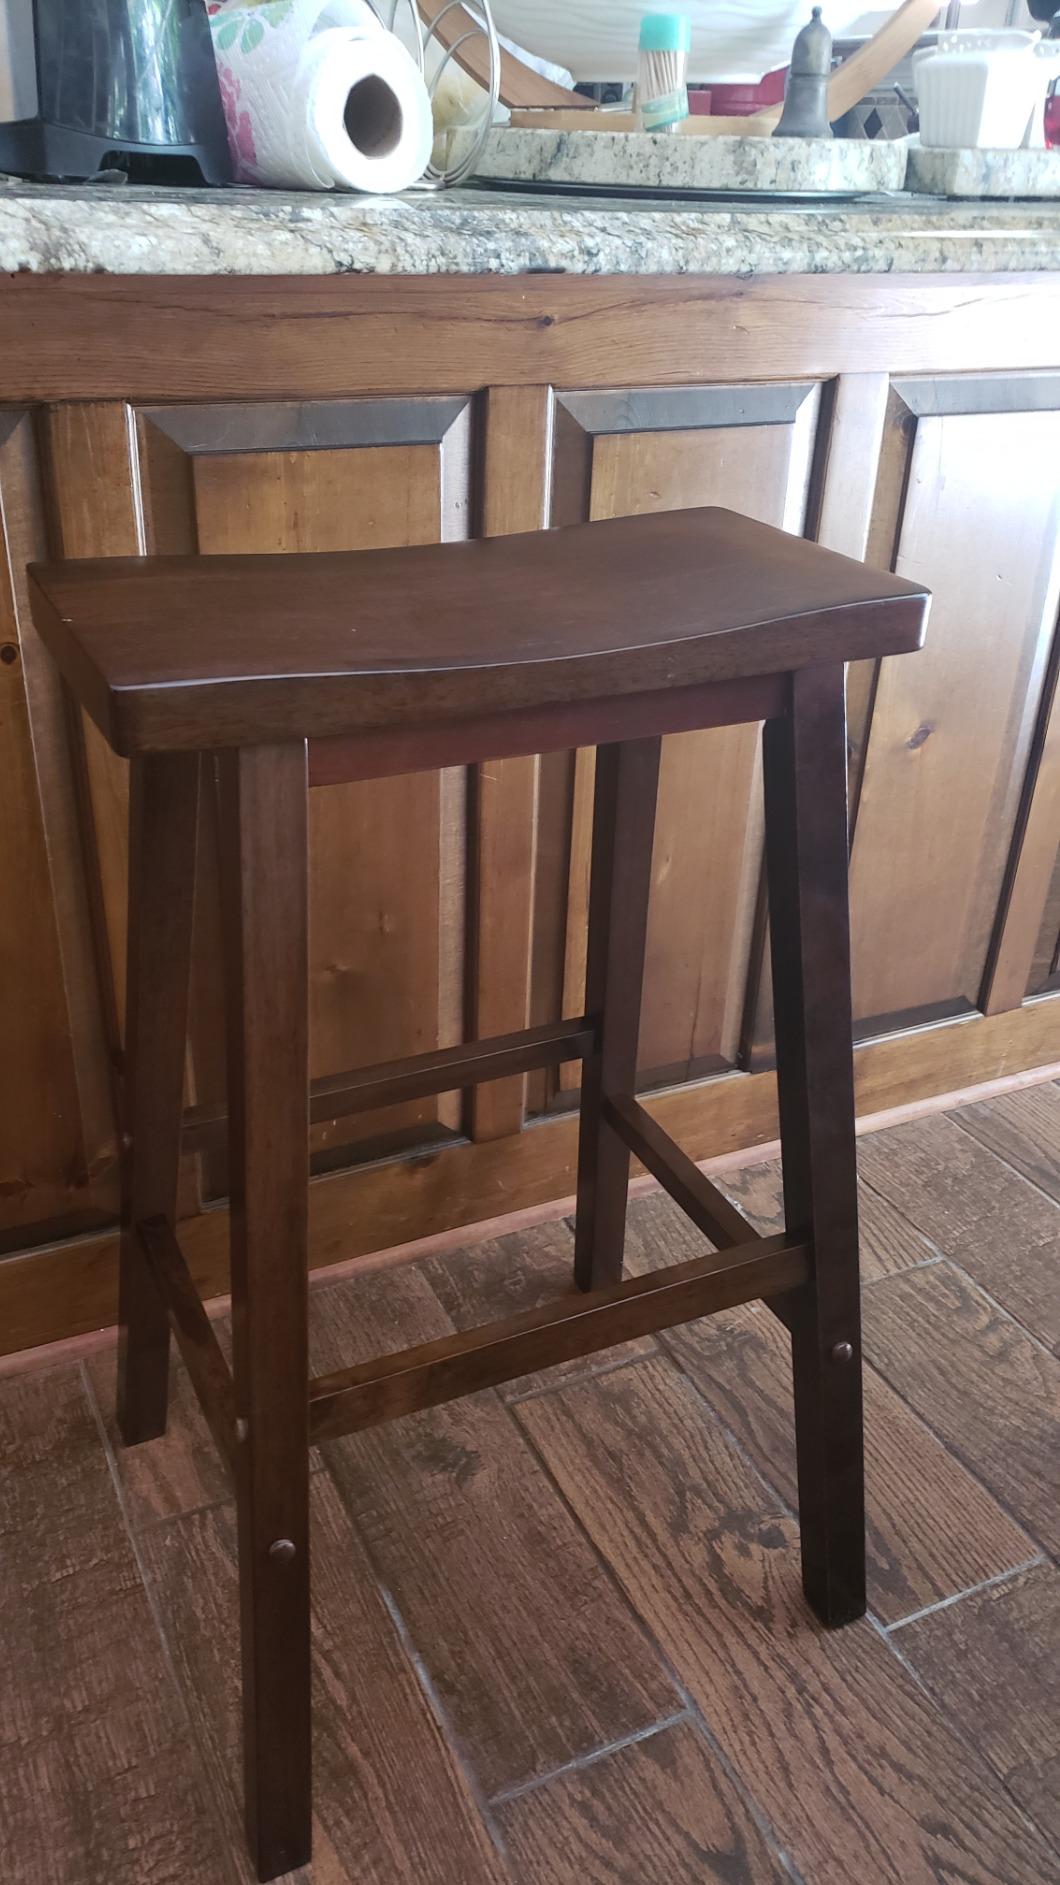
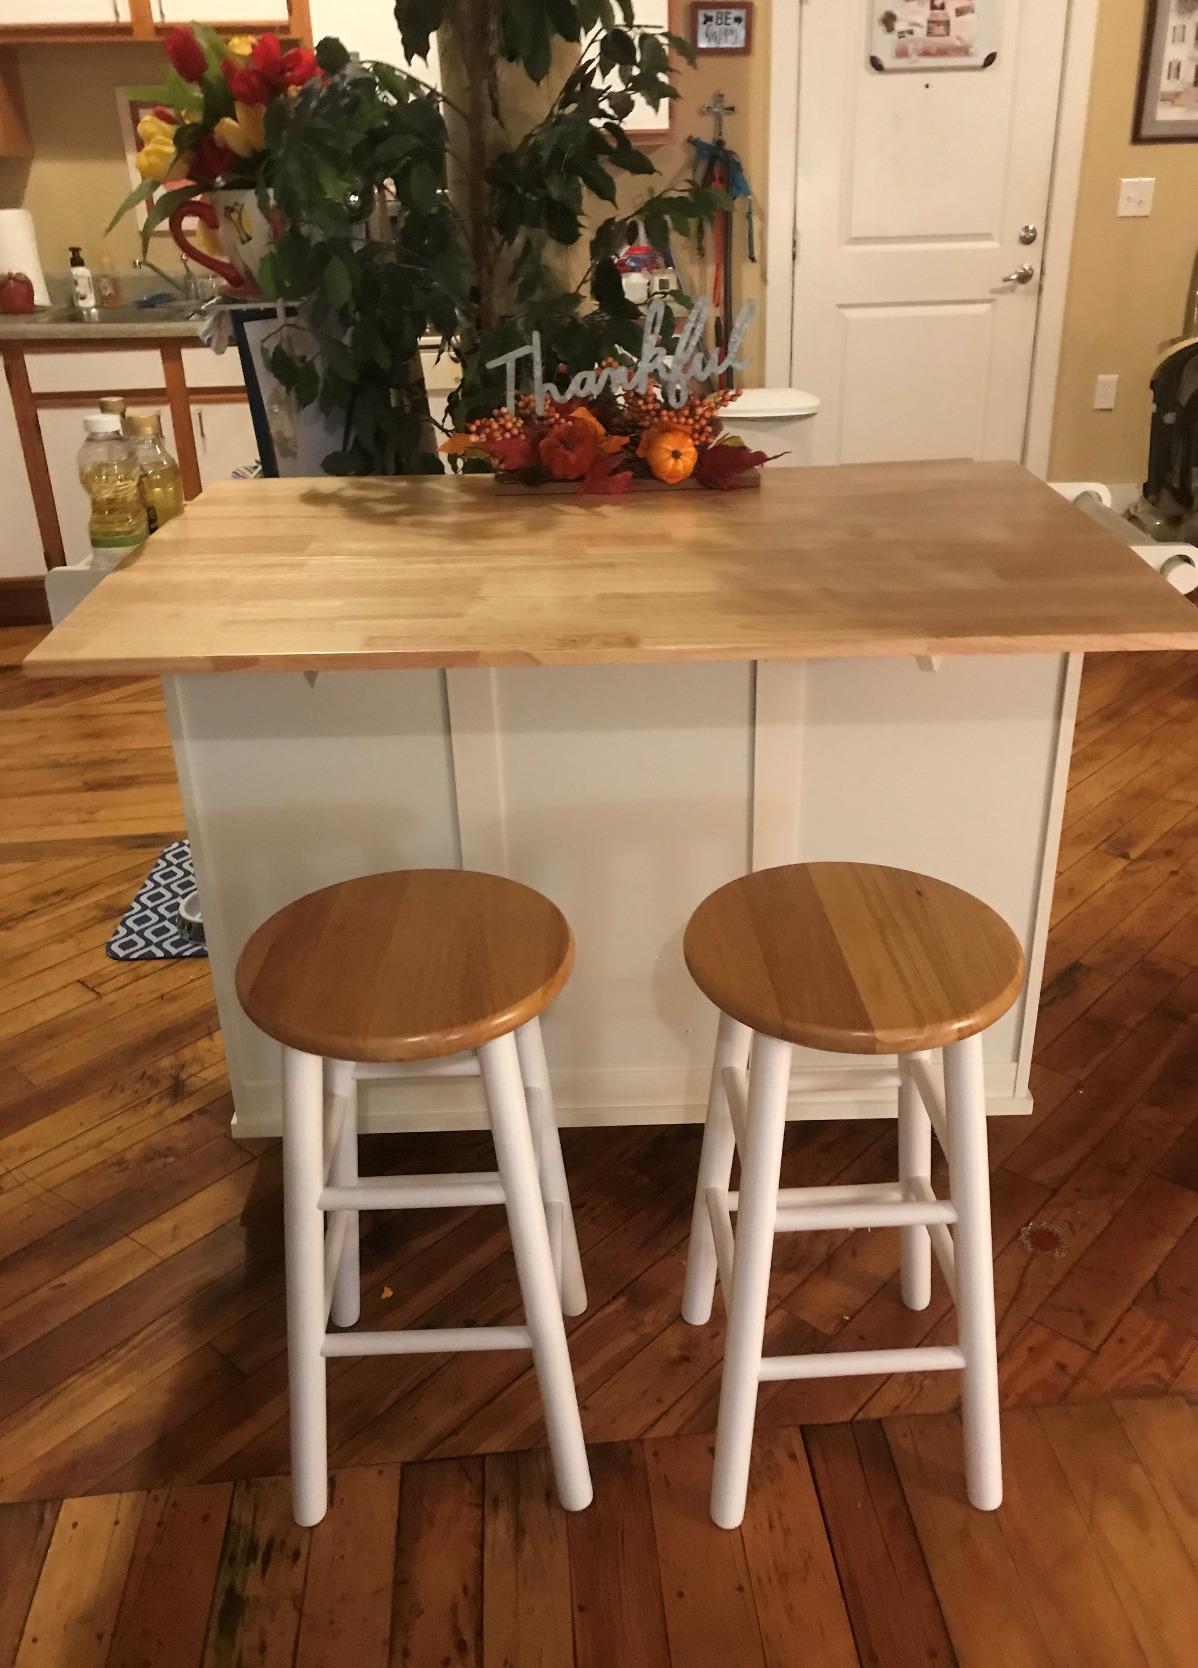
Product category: stool
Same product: no